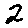
Label: 2